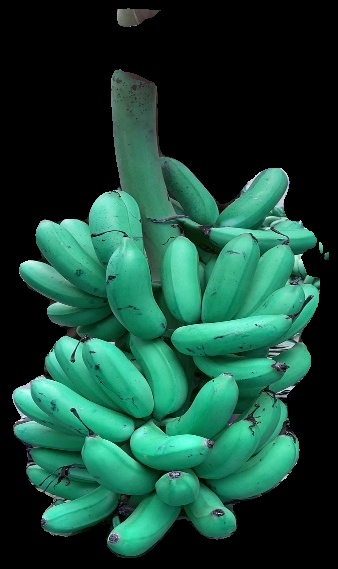
Variety: rasbale
Grade: grade1